History of Wat Phra Dhammakaya

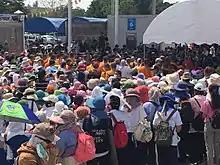

When it turned out that the prosecutors were slow to continue the Klongchan lawsuit with regard to Luang Por Dhammajayo, the DSI and several other police departments started to press charges against other people related to the temple. To further pressurize Luang Por Dhammajayo, the DSI also expanded its focus to branch centers of Wat Phra Dhammakaya. Branch centers in Nakhon Ratchasima, Chiang Mai, Kanchanaburi, Loei, and Tak were investigated and charged with encroaching on nature reserves. On 21 November, this finally led to another two arrest warrants, totaling three, and plans were made by the Thai police and the DSI to take Luang Por Dhammajayo into custody, through force if required.